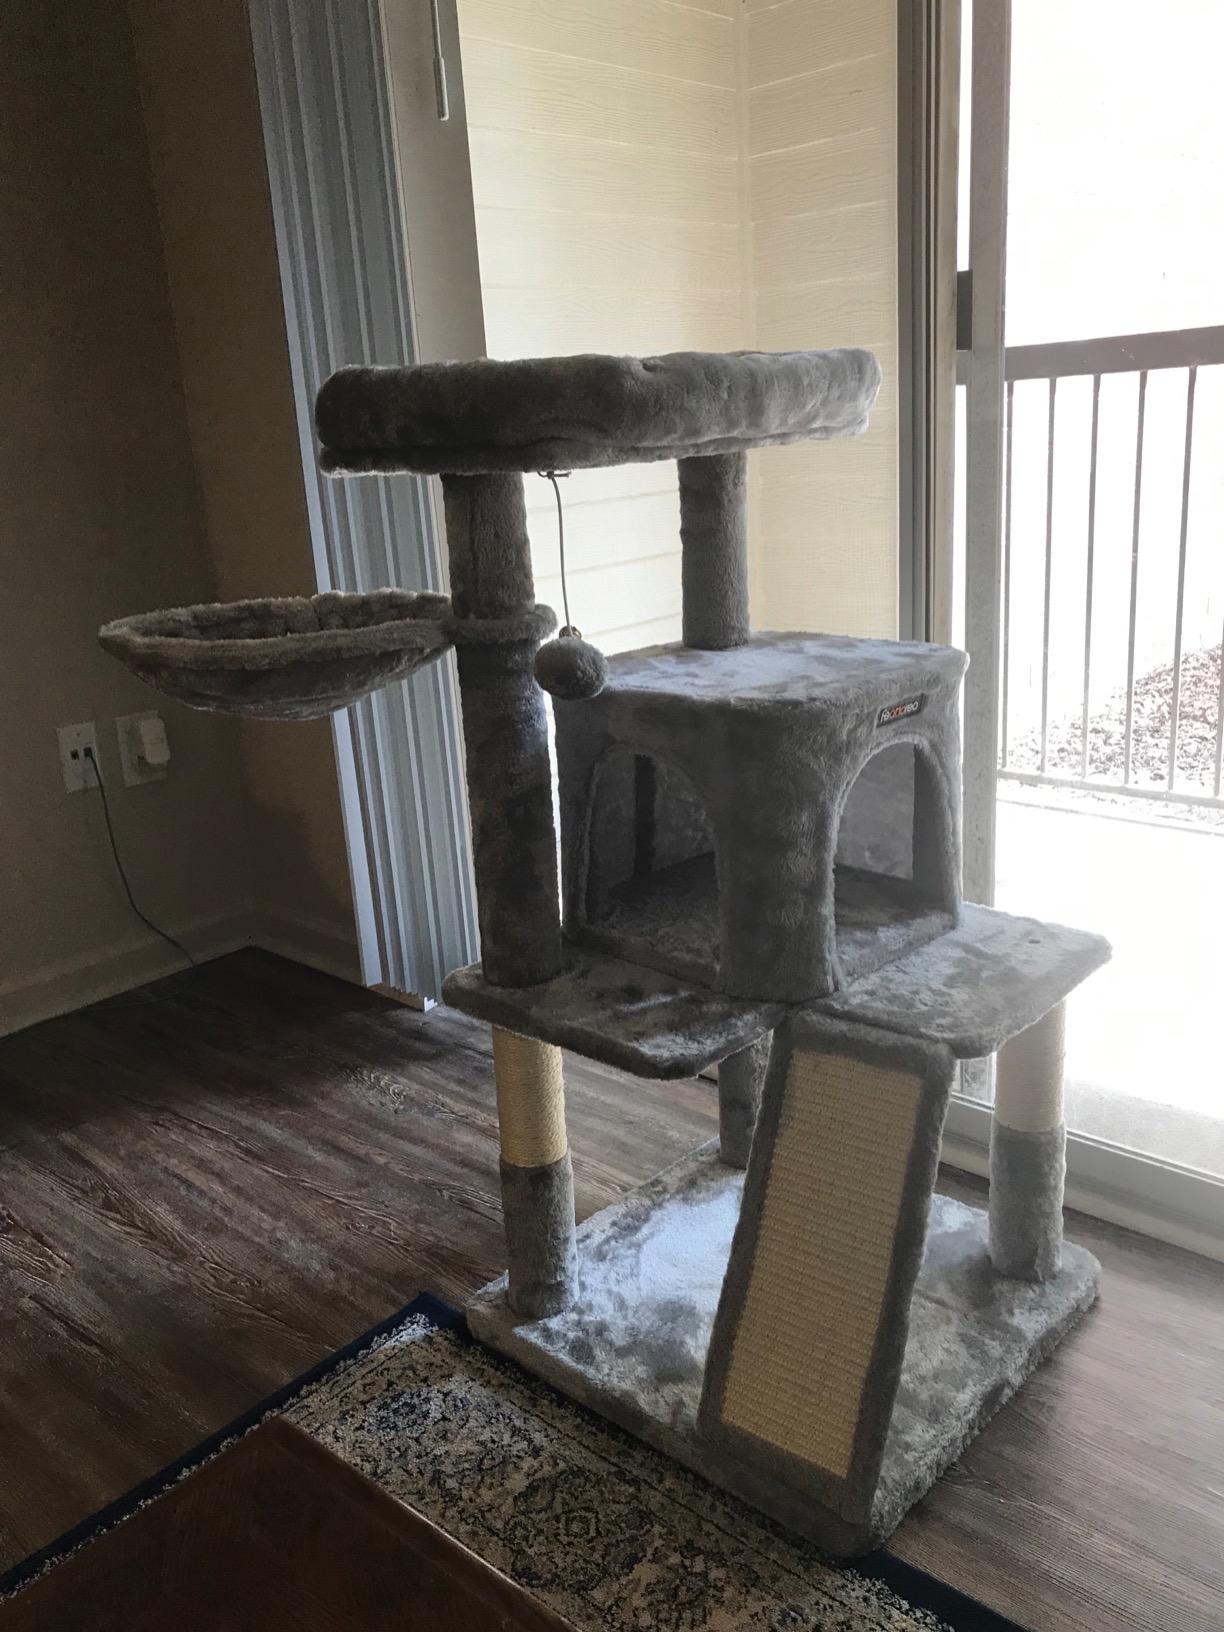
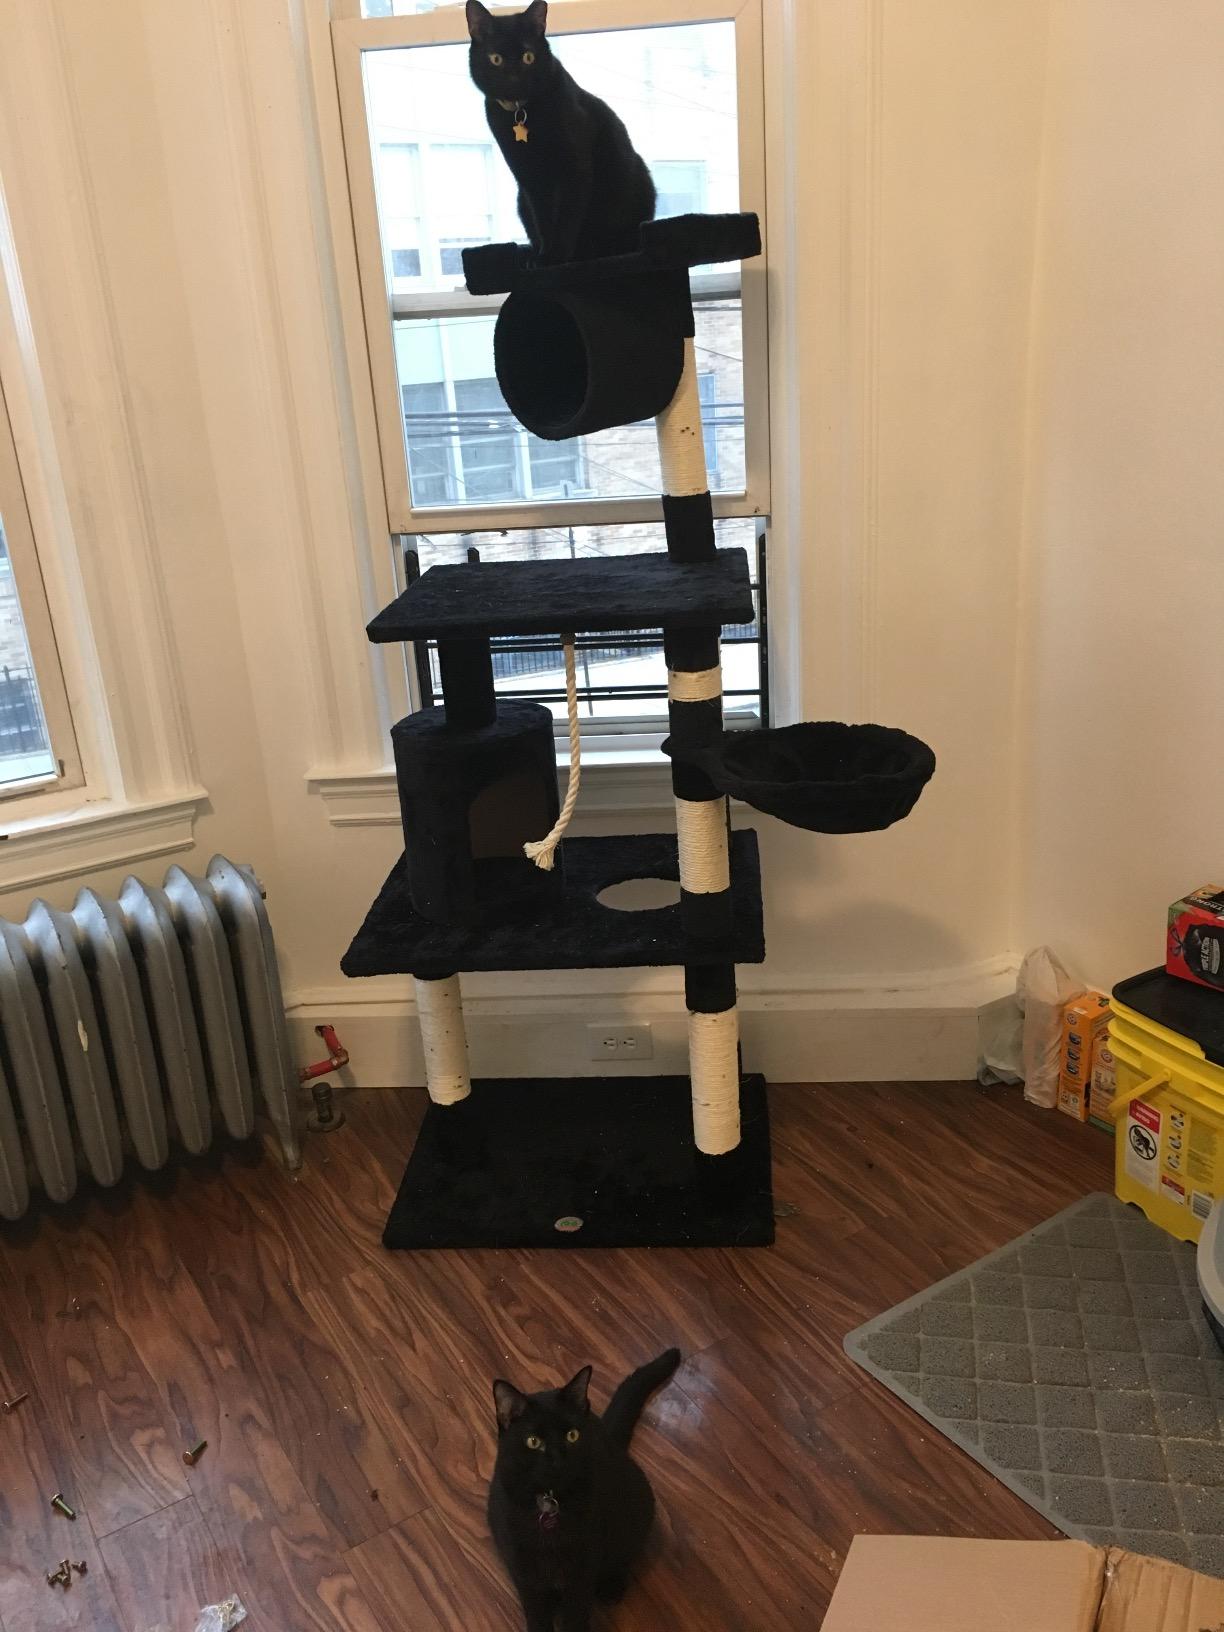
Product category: items_cat tree
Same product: no